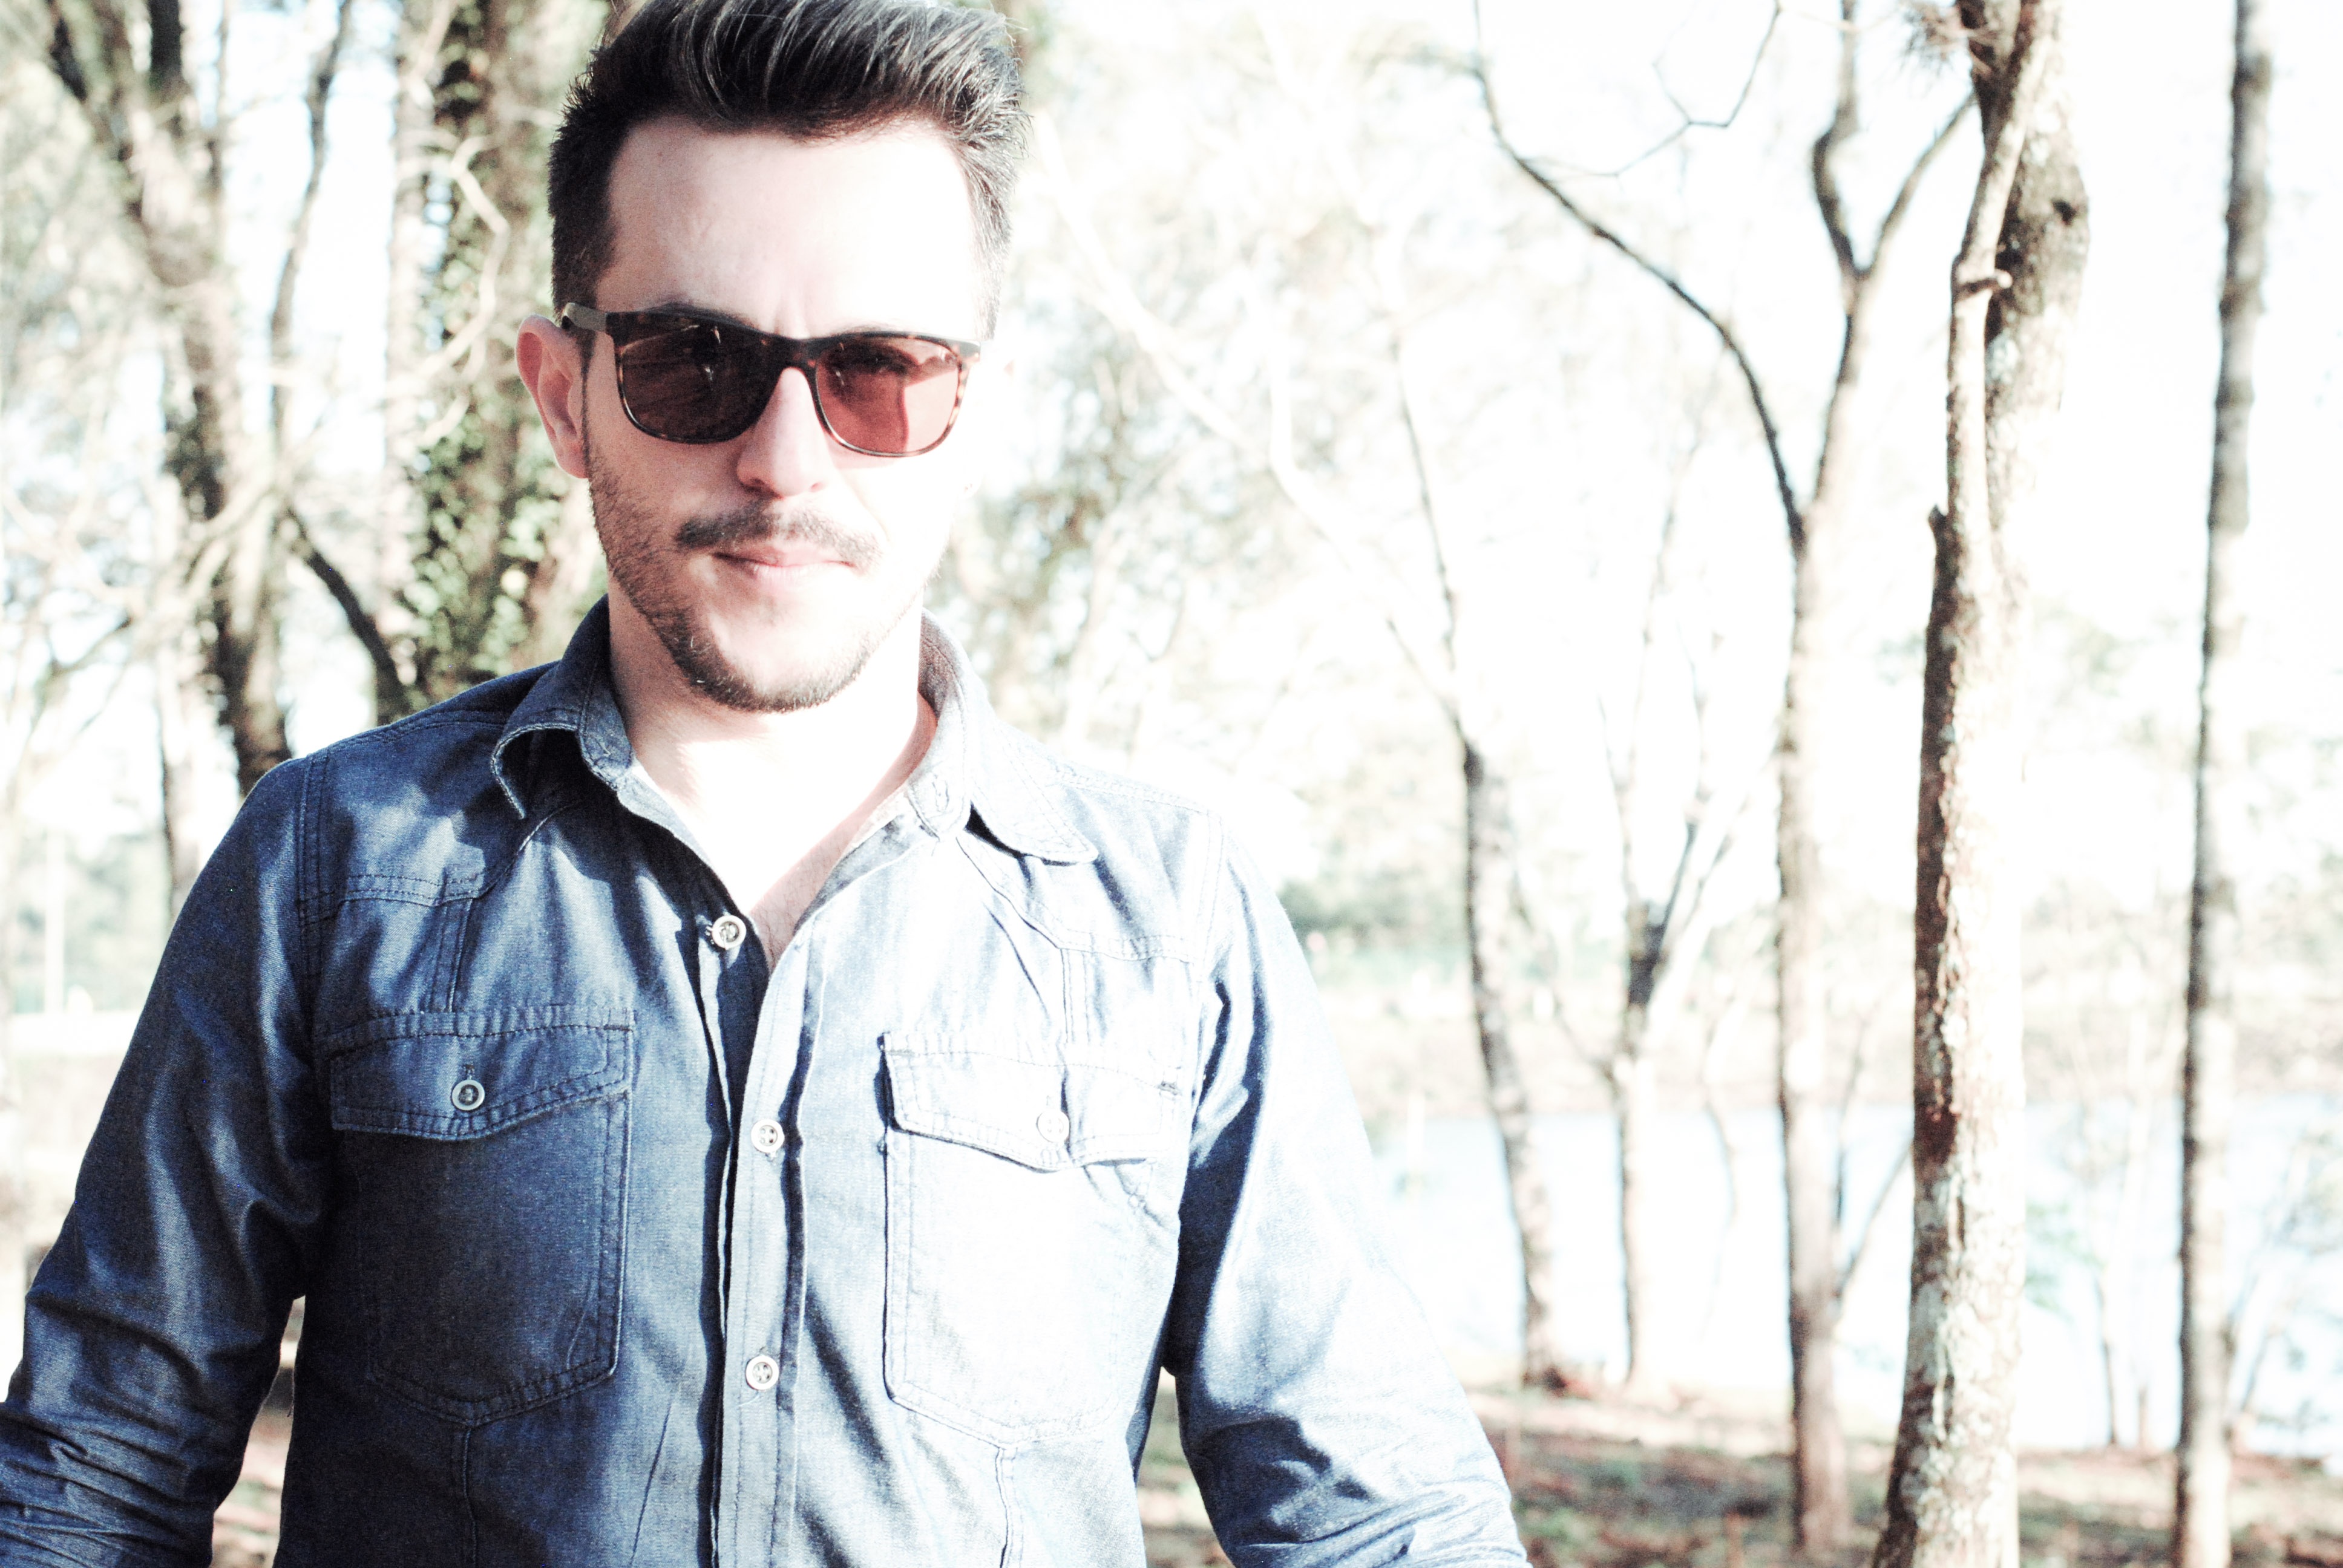
person, model, jeans, spring, fashion, season, hairstyle, shirt, glasses, photo shoot, sets, portrait photography, facial hair